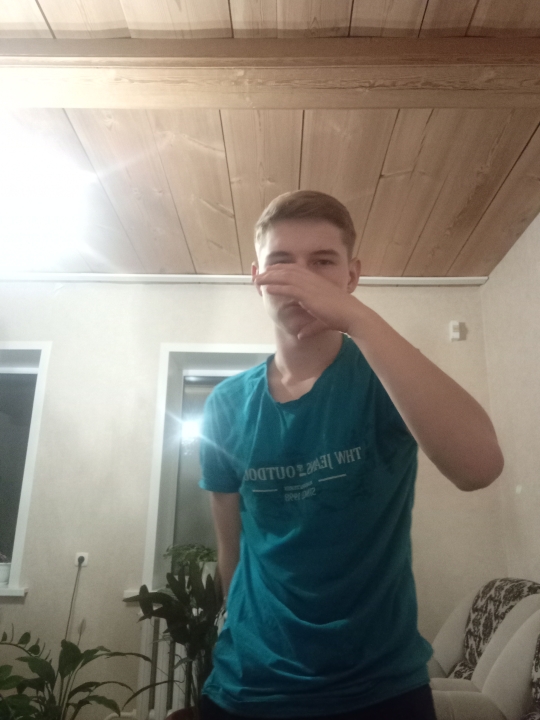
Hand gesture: no_gesture